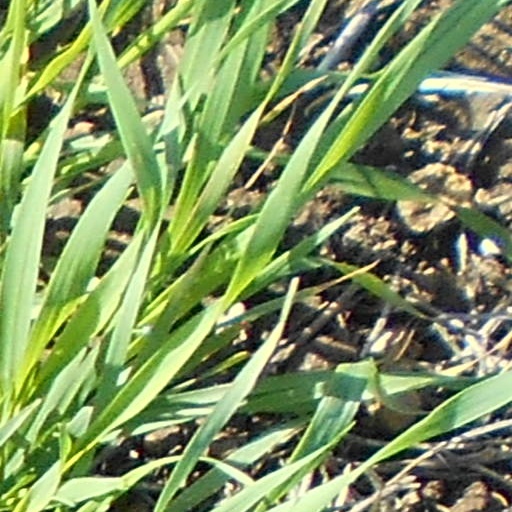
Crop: wheat